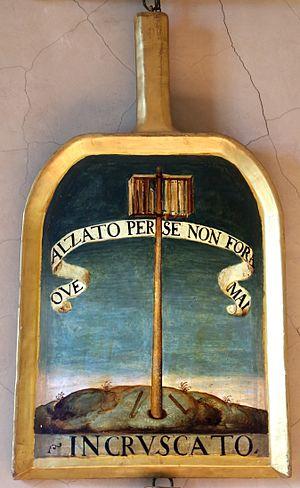
Giovanni Bardi ou Giovanni de' Bardi comte de Vernio, est un écrivain, compositeur et critique d'art italien de la Renaissance, et promoteur de la Camerata fiorentina.Il s'est illustré comme mécène dans « le recitar cantando », un genre musical, un mélodrame issu de la Renaissance, précurseur de l'opéra.